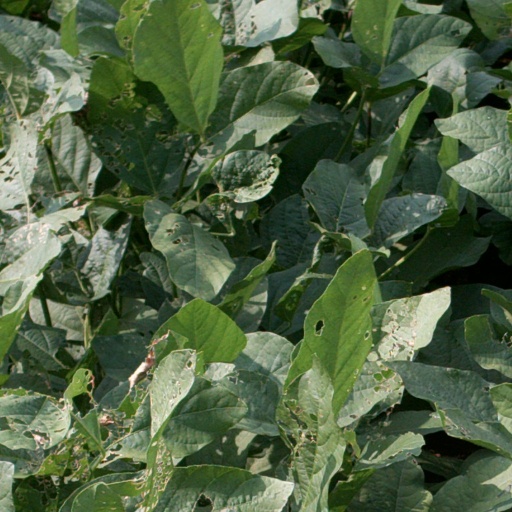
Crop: soybean